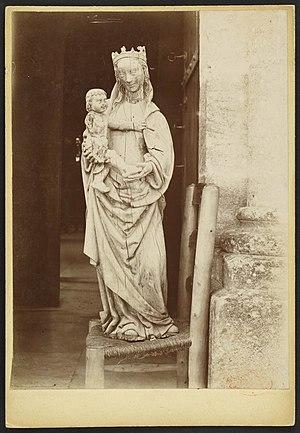
vierge et enfant (bois)